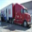
Label: truck